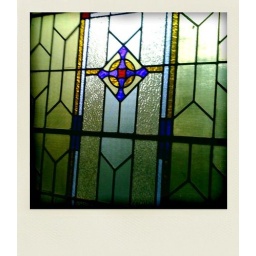
One of the stained glass windows in my building.